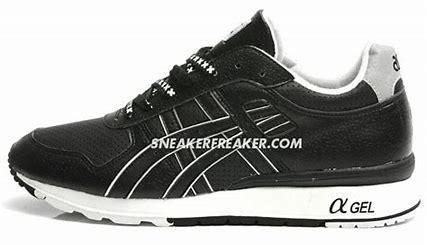
Brand: Asics
Model: Gt Ii